Feminism in Mexico

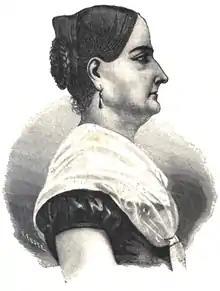
Josefa Ortiz de Domínguez, known as the "Corregidora"

Some women distinguished themselves during the Mexican War of Independence (1810-1821), and also were employed as spies, provocateurs, and seductresses. Newspapers in 1812 harangued women to take part in the independence effort as they owed their countrymen a debt for submitting to conquest and subordinating Mexico to Spanish rule. The most prominent female hero of the independence movement is Josefa Ortiz de Domínguez, known in Mexican history as "La Corregidora". Her remains were moved to the Monument to Independence in Mexico City, there are statues of her in her honor, and her face has appeared on Mexican currency. Other distinguished women of the era are Gertrudis Bocanegra, María Luisa Martínez de García Rojas, Manuela Medina, Rita Pérez de Moreno, Maria Fermina Rivera, María Ignacia Rodríguez de Velasco y Osorio Barba, known as the "Güera Rodríguez"; and Leona Vicario.